Pratikshya

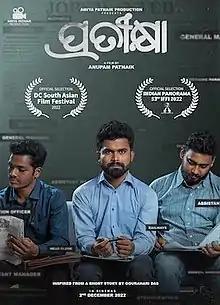
Pratikshya movie poster

Pratikshya is a 2022 Indian Odia language drama film, produced & directed by Anupam Patnaik. The film is written by Roshan Bisoi and inspired from a short story, "Bapa" written by Gourahari Das. Ankesh Anand, Ashish Pradhan and Bivash Rath being the music composer of the film, the cinematography is being handled by Deepak Kumar. Anupam Kher announced to produce and act in its Hindi remake.